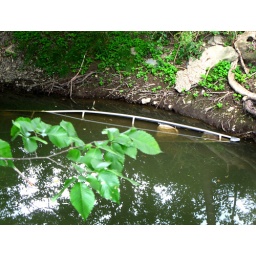
Standing water in a creek running under Elm Street, Richfield Springs, New York.